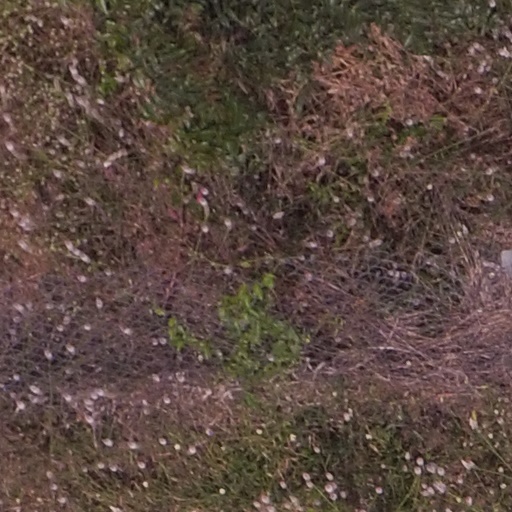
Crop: maize; corn